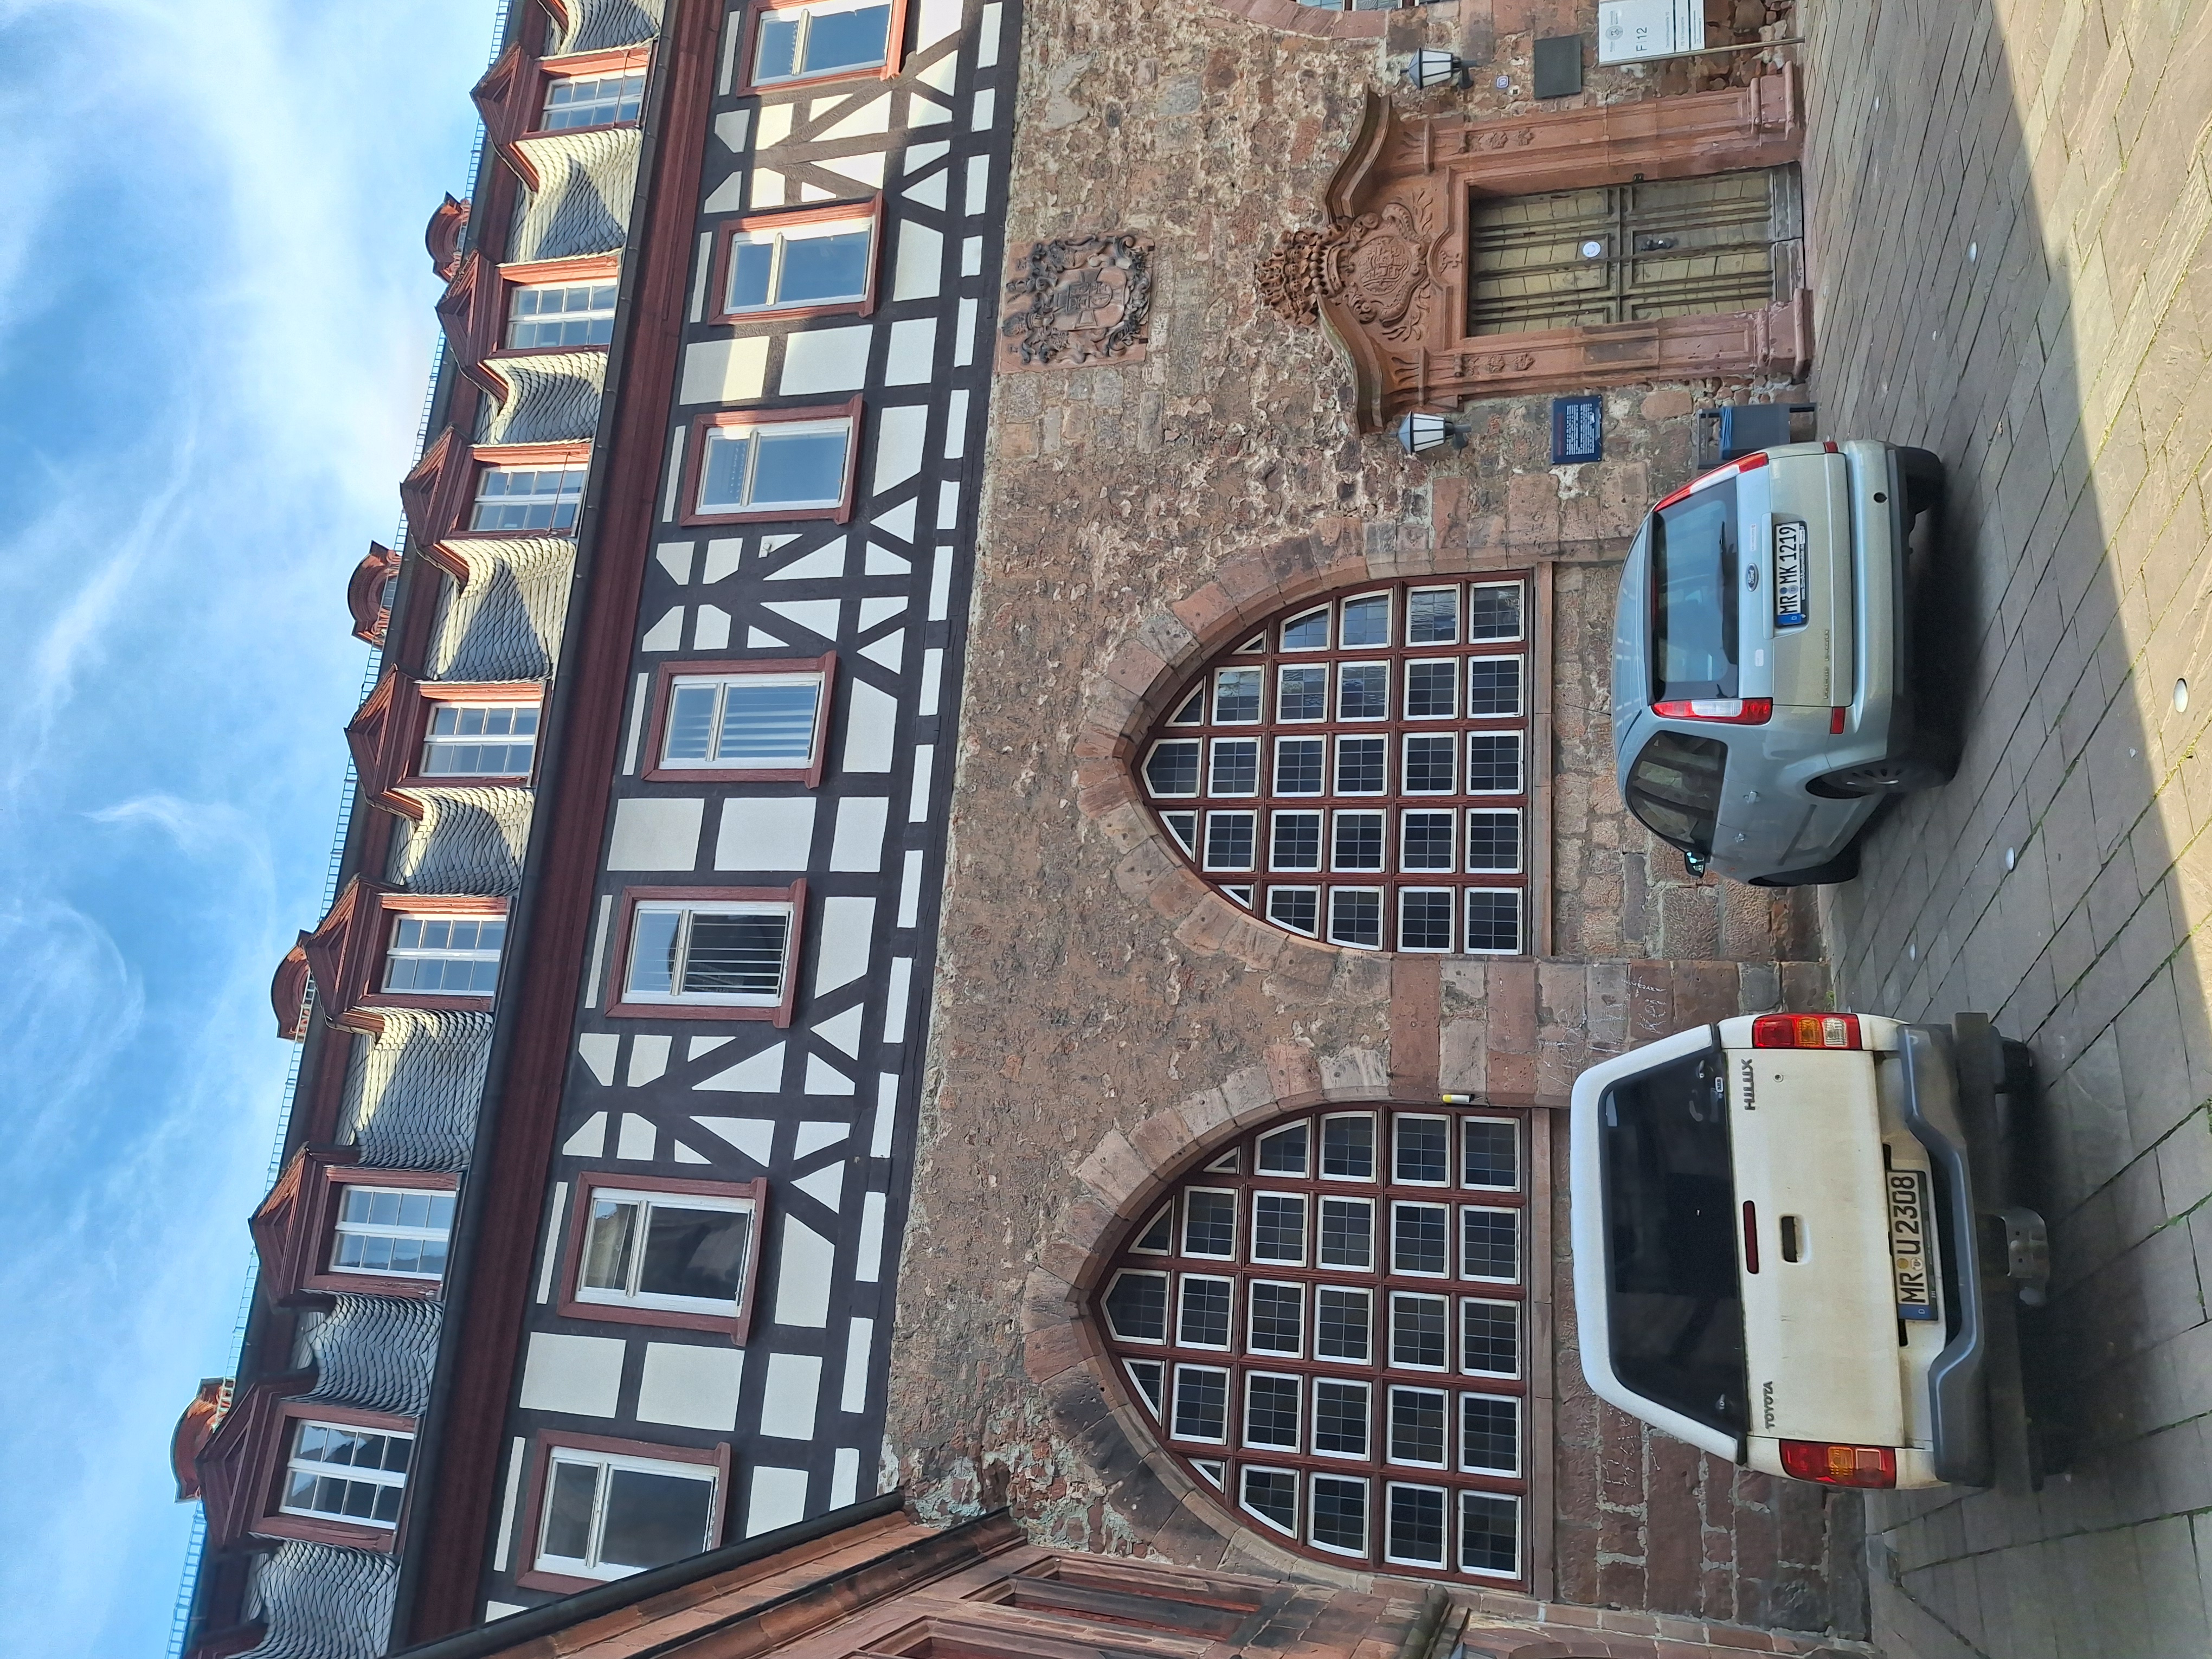
Building: Deutschhausstraße 10, Deutches Haus, Fachbereich Geographie